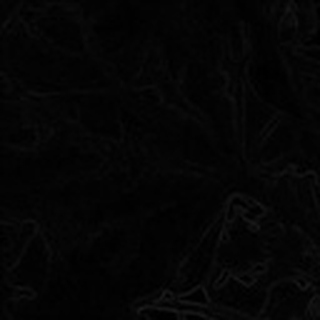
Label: cotton_bacterial_blight